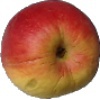
Label: Apple Red Yellow 1